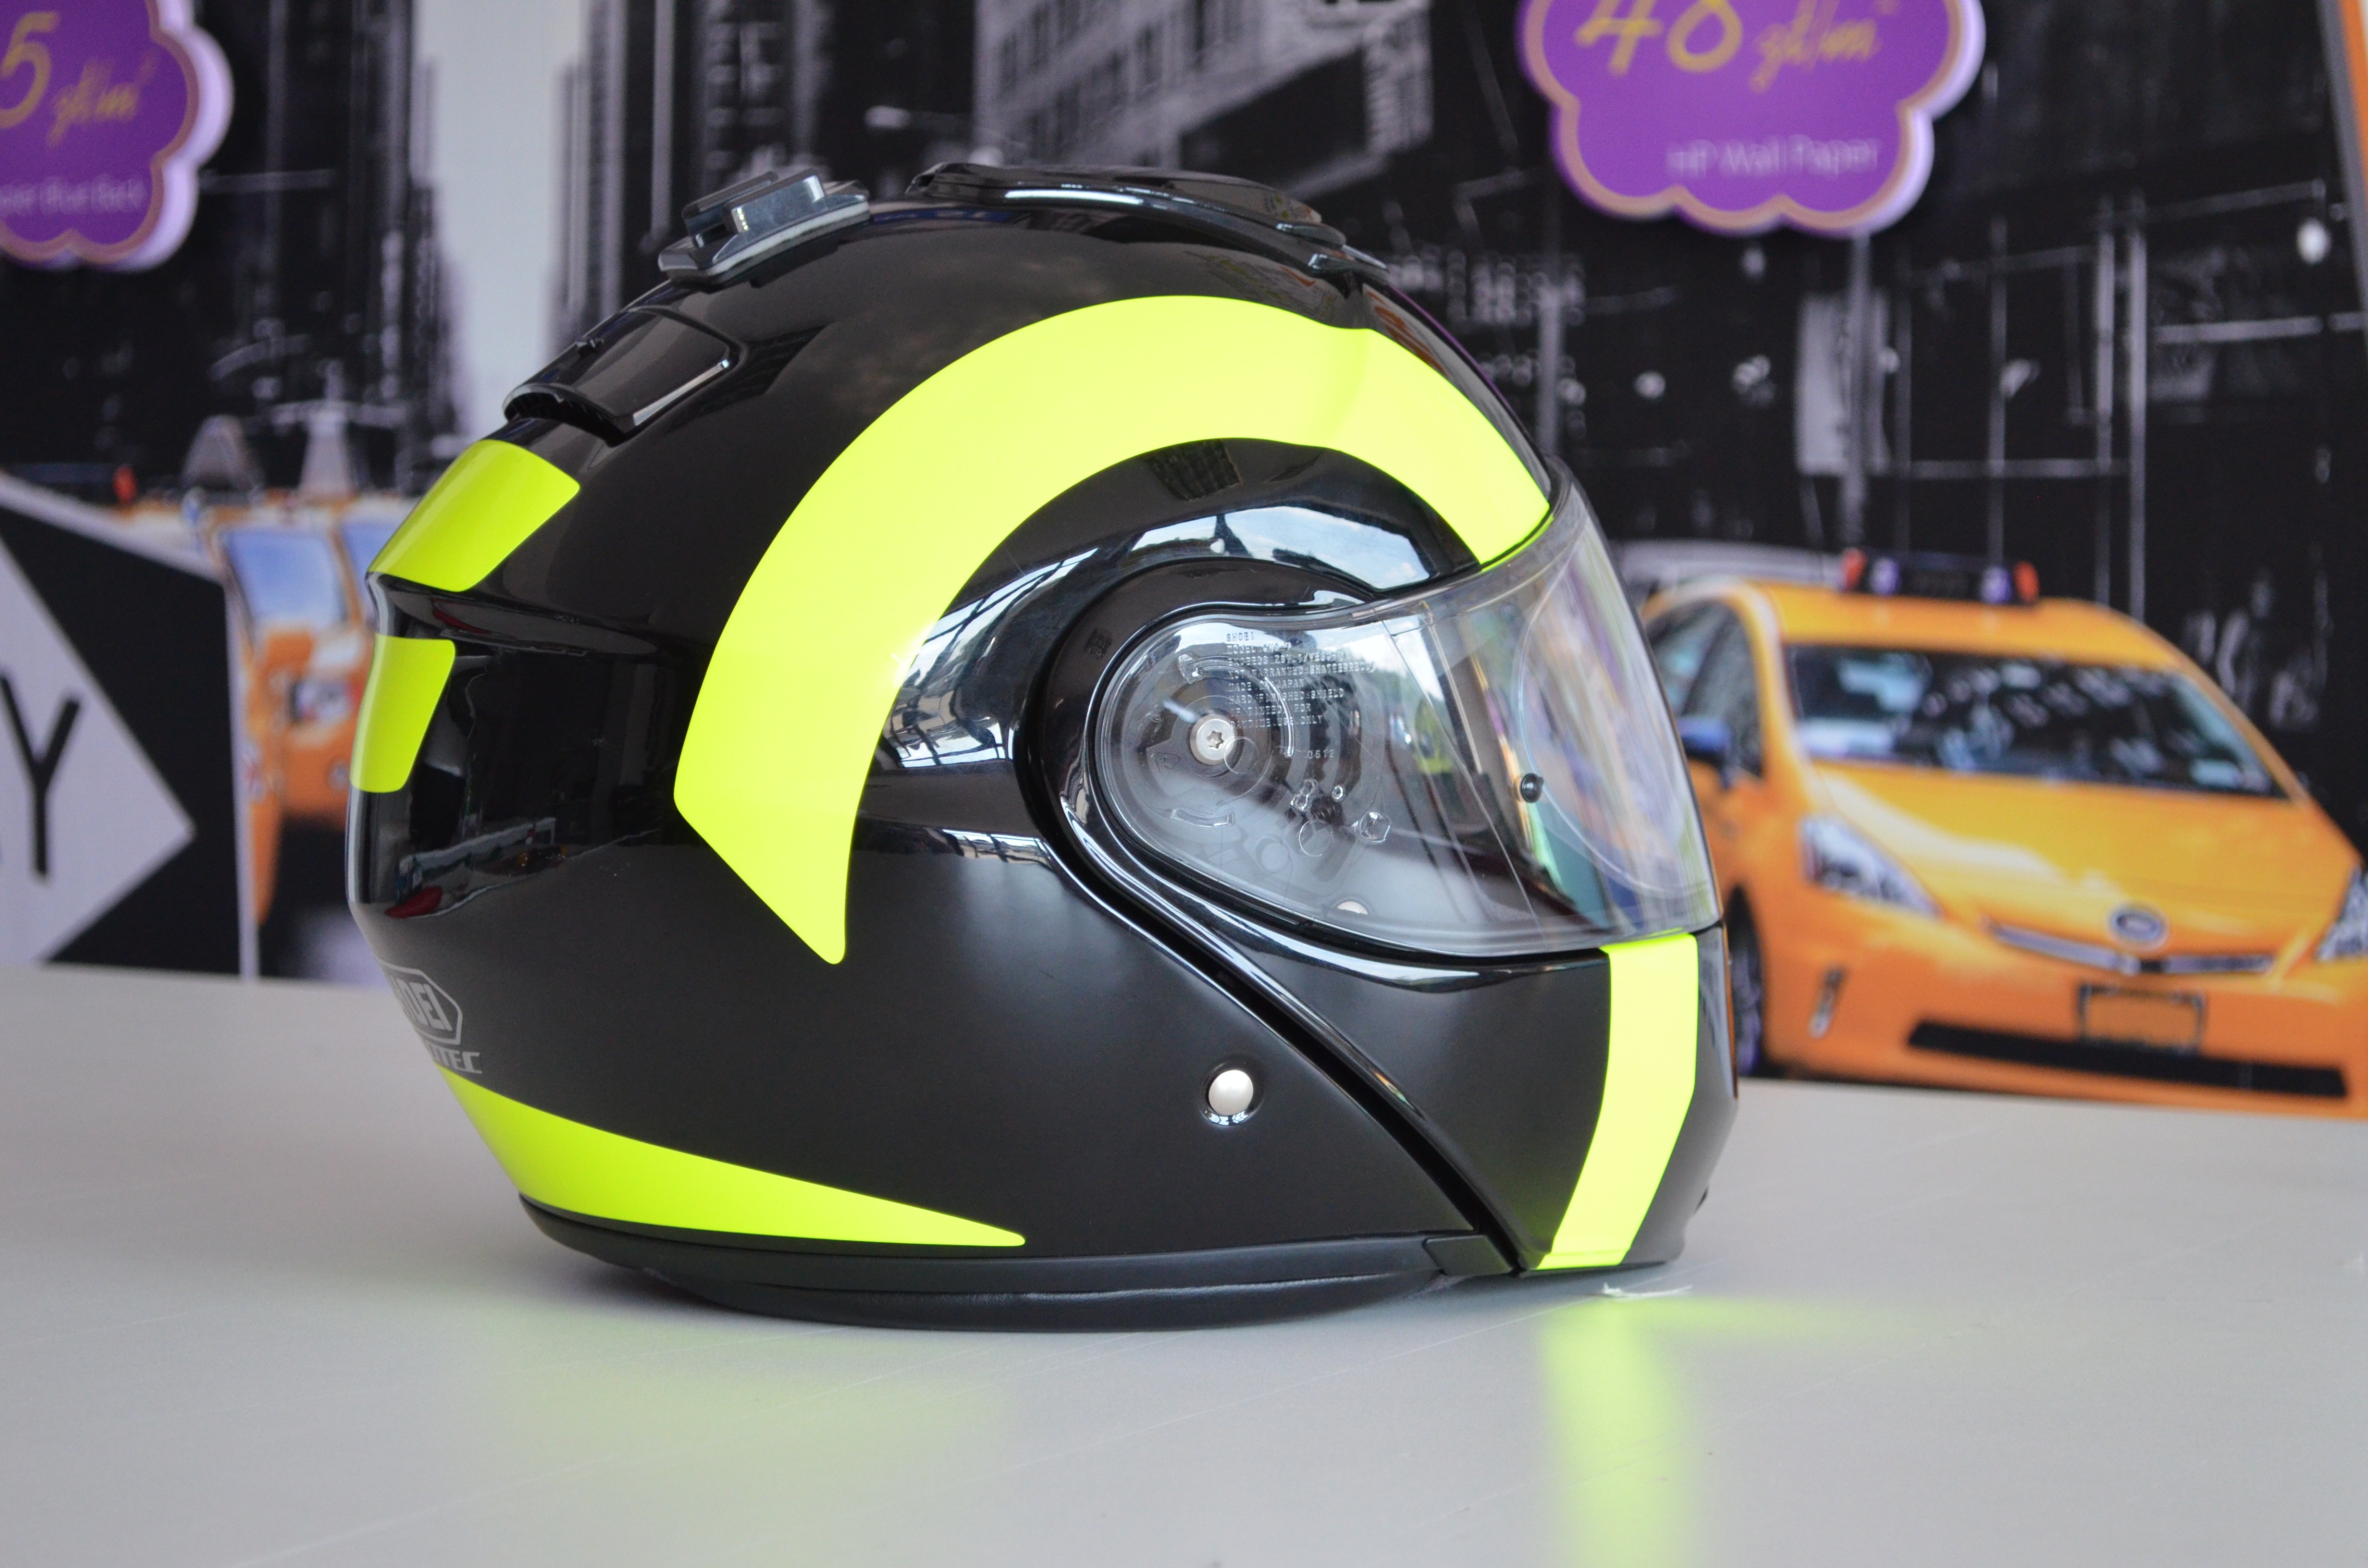
car, wheel, vehicle, clothing, yellow, headgear, helmet, style, wrapping, model car, motorcycle helmet, automotive design, personal protective equipment